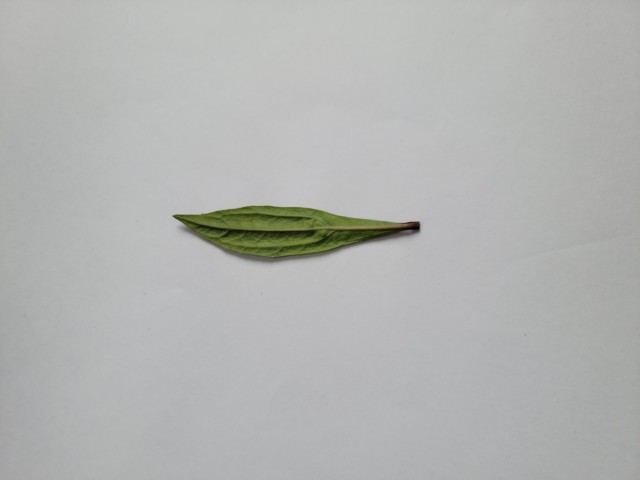
Plant: ayapan